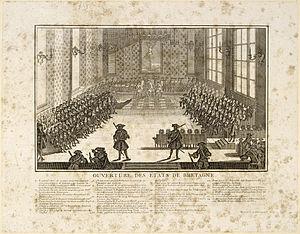
Extrait de la Description historique, topographique et naturelle de l'ancienne Armorique par Christophe-Paul de Robien (1756).
Les bibliothèques de Rennes sont un équipement territorial composé de onze bibliothèques de quartier, gérées par la ville de Rennes, et de la Bibliothèque de Rennes métropole, installée au sein de l'équipement des « Champs libres ». Il existe également d'autres bibliothèques administrées par divers équipements de la ville.
Les États de Bretagne, ou États particuliers de Bretagne, sont l'Assemblée nationale de Bretagne sous les ducs de Bretagne, chefs d'État du pays. C'est la cour souveraine du duché de Bretagne ayant des compétences principalement financières ou fiscales pour décider des impôts, de leur assiette, de leur montant, de leur répartition et de leur collecte, mais aussi de la guerre, de tout ce qui concerne l'administration du Pays, c'est une Assemblée parlementaire de type monarchique, le Duc n'étant pas souverain absolu en Bretagne contrairement au royaume de France. Plus tard, la Bretagne faisant partie des pays d'États, ils continuent à siéger après la réunion du duché de Bretagne à la couronne de France en 1532 jusqu’à leur abolition unilatérale prononcée par la France en 1789 par l'Assemblée constituante.